Piero Tellini

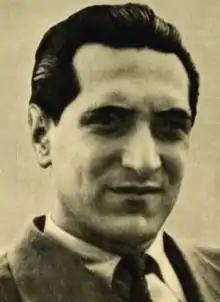

Piero Tellini (16 January 1917 – 22 June 1985) was an Italian screenwriter and film director.